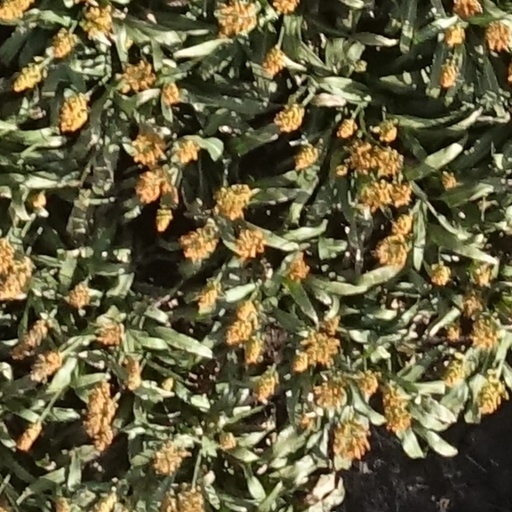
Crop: sorghum